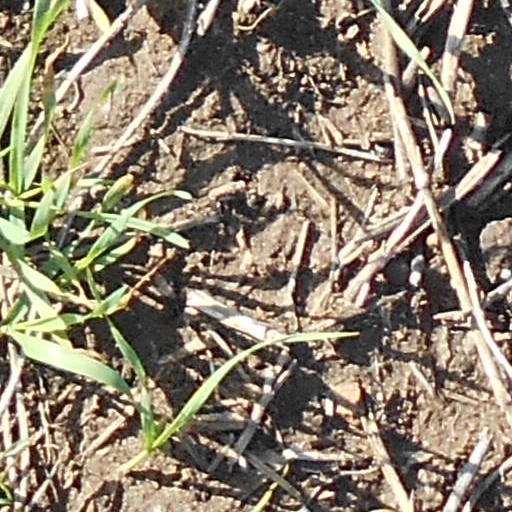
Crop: wheat